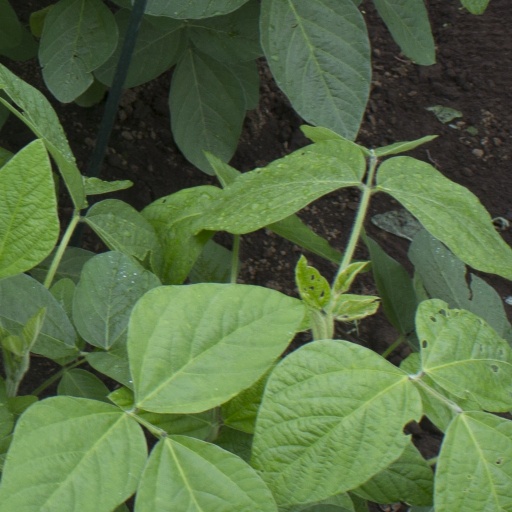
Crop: soybean